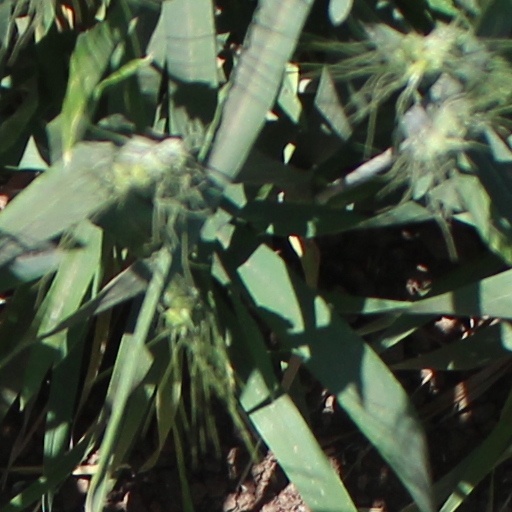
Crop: wheat